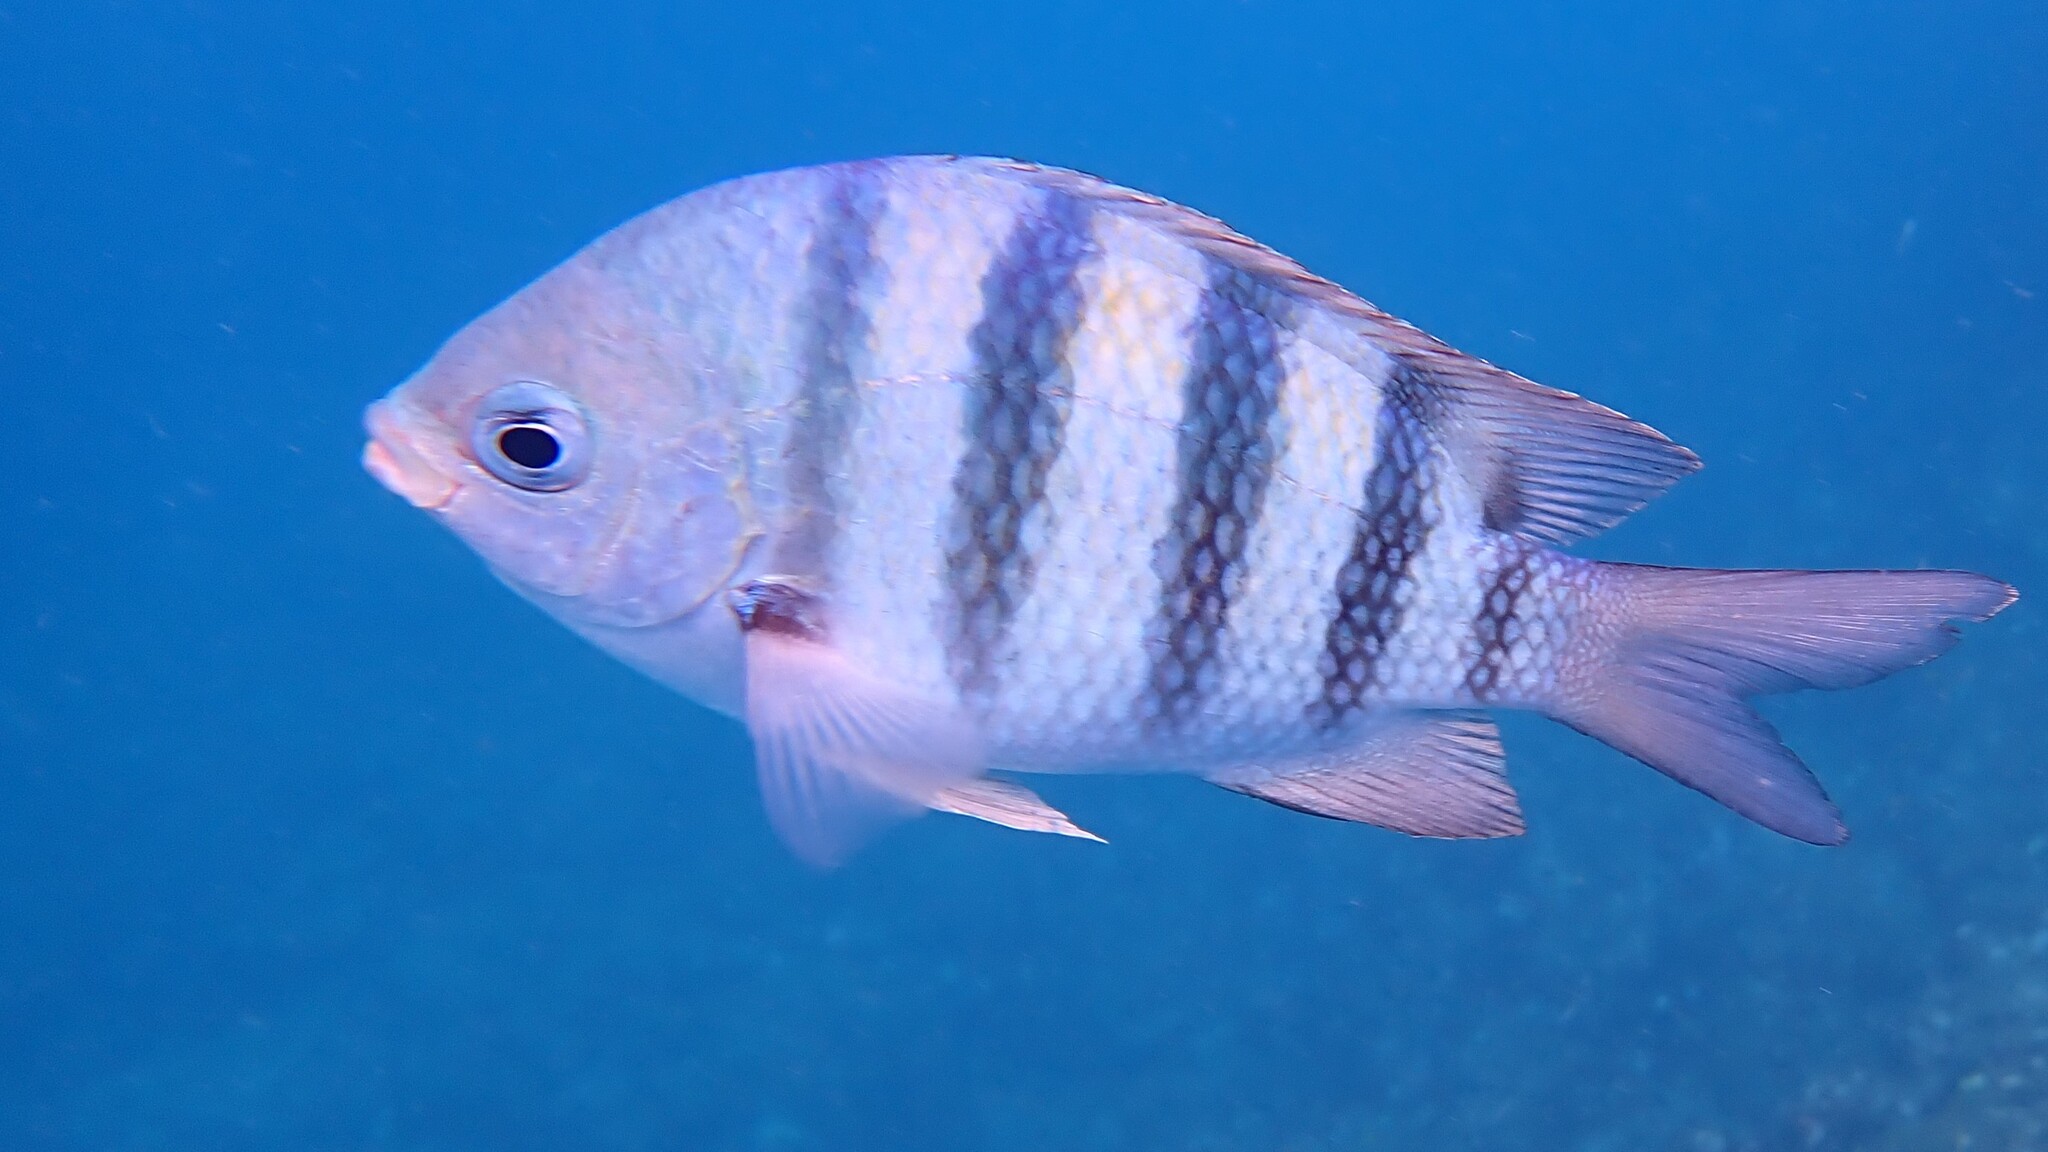
fish (species not among the labelled classes)